Great Mass in C minor, K. 427 (film)

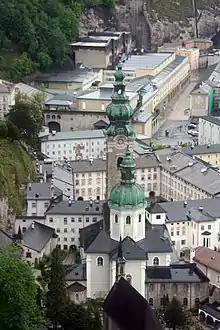
Salzburg's St Peter's Abbey, where the Great Mass was first performed

Much of Mozart's original autograph of the Mass has been lost. Modern editions rely largely on a copy dating from the 1830s. Leonard Bernstein's album uses a performing score devised by Franz Beyer in 1989, which fills Mozart's lacunae with modest pastiches of his string writing but resists the temptation to embellish the music's texture with organ, brass or percussion parts.